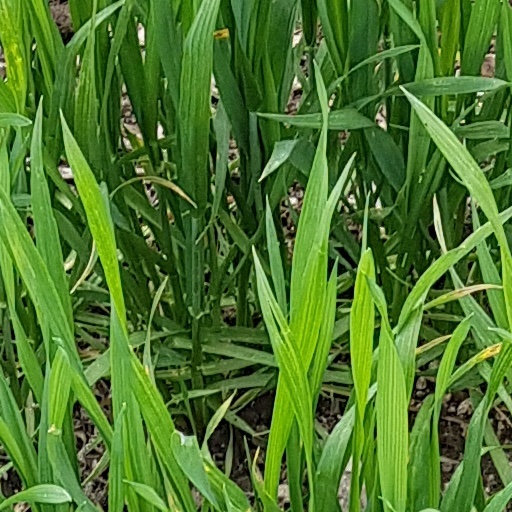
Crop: wheat